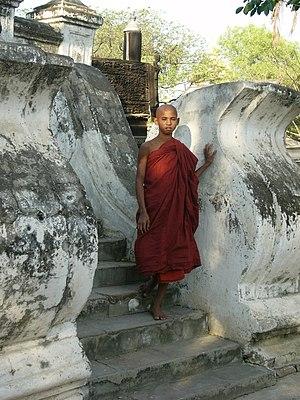
La Birmanie ou Myanmar, en forme longue la république de l'Union du Myanmar, en birman Pyidaungzu Thammada Myanma Naingngandaw est un pays d'Asie du Sud-Est continentale ayant une frontière commune avec la Chine au nord-nord-est, le Laos à l'est, la Thaïlande au sud-sud-est, le Bangladesh à l'ouest et l'Inde au nord-nord-ouest. La partie méridionale a une façade sur la mer d'Andaman orientée vers le sud et l'ouest et la partie septentrionale s'ouvre sur le golfe du Bengale à l'ouest-sud-ouest, avec environ 2 000 kilomètres de côtes au total.